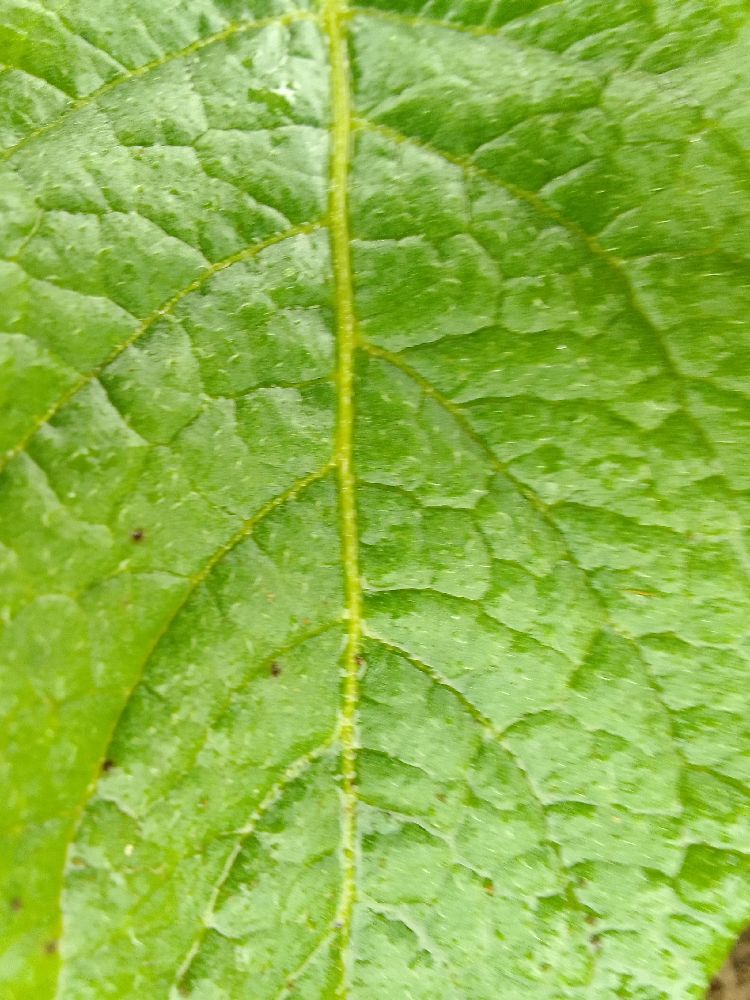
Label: Healthy